Kosode

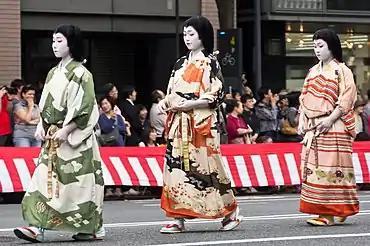
Re-enactors wearing at the Jidai Matsuri in 2011

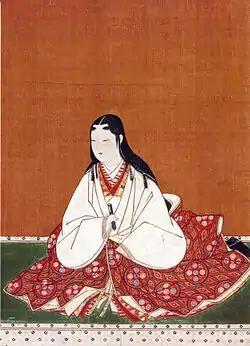
Oichi wearing a with another stripped off the shoulders.

The was a type of short-sleeved Japanese garment, and the direct predecessor of the kimono. Though its component parts directly parallel those of the kimono, its proportions differed, typically having a wider body, a longer collar and narrower sleeves. The sleeves of the were typically sewn to the body entirely, and often featured heavily rounded outer edges.